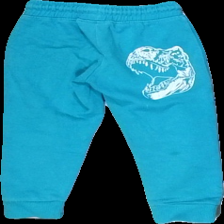
View: back
Type: Trousers
Category: Children
Brand: Not in the list
Brand text on label: Lupilu
Colors: Blue
Material: 89% Cott 11% Cont?
Cut: Regular
Season: All
Stains: Minor
Damage: Washed out, damaged print
Price range: <50
Recommended usage: Export